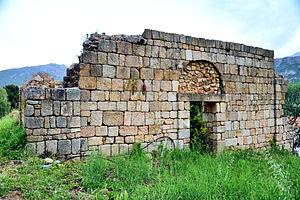
Filosorma est une ancienne piève de Corse. Située dans le nord-ouest de l'île, elle relevait de la province de Calvi sur le plan civil et du diocèse de Sagone sur le plan religieux.